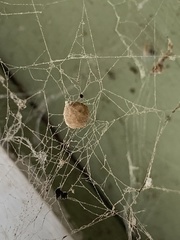
Species: Lactrodectus_hesperus